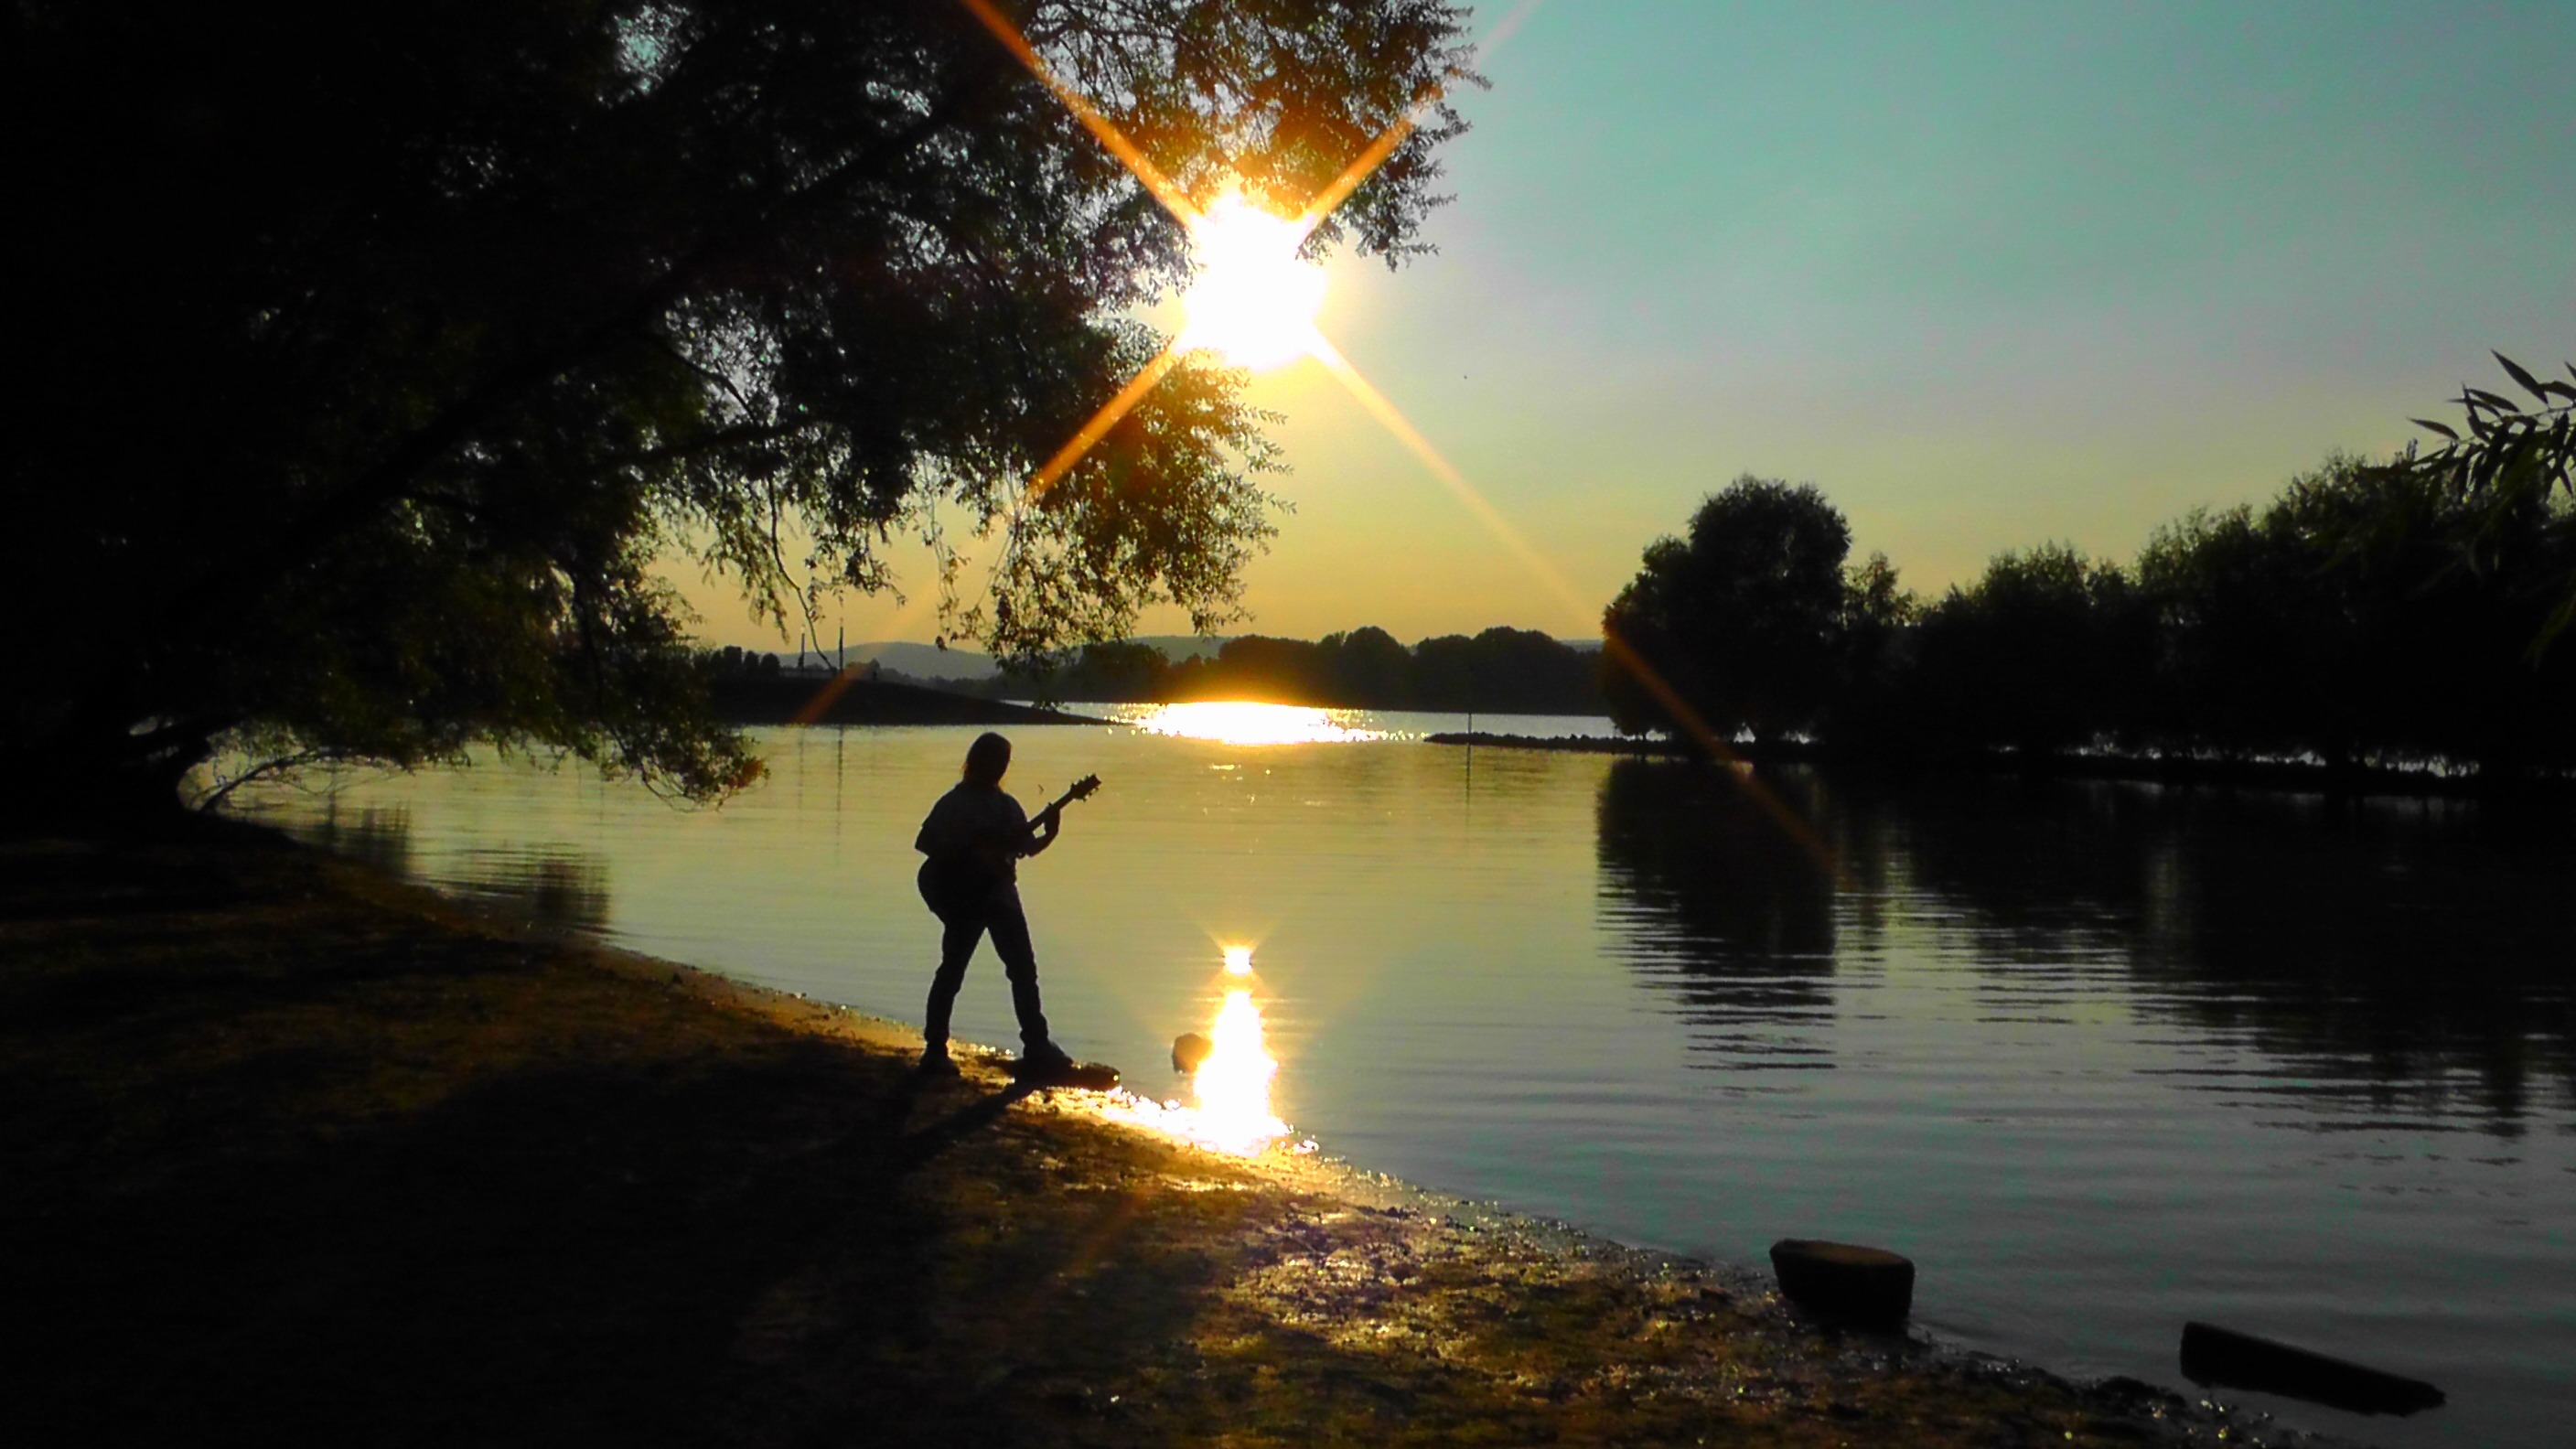
landscape, nature, silhouette, light, sun, sunrise, sunset, sunlight, morning, dawn, atmosphere, river, dusk, evening, reflection, romance, romantic, human, guitar player, lights, rays, mood, luck, waters, abendstimmung, rhine, mirroring, sunbeam, light effects